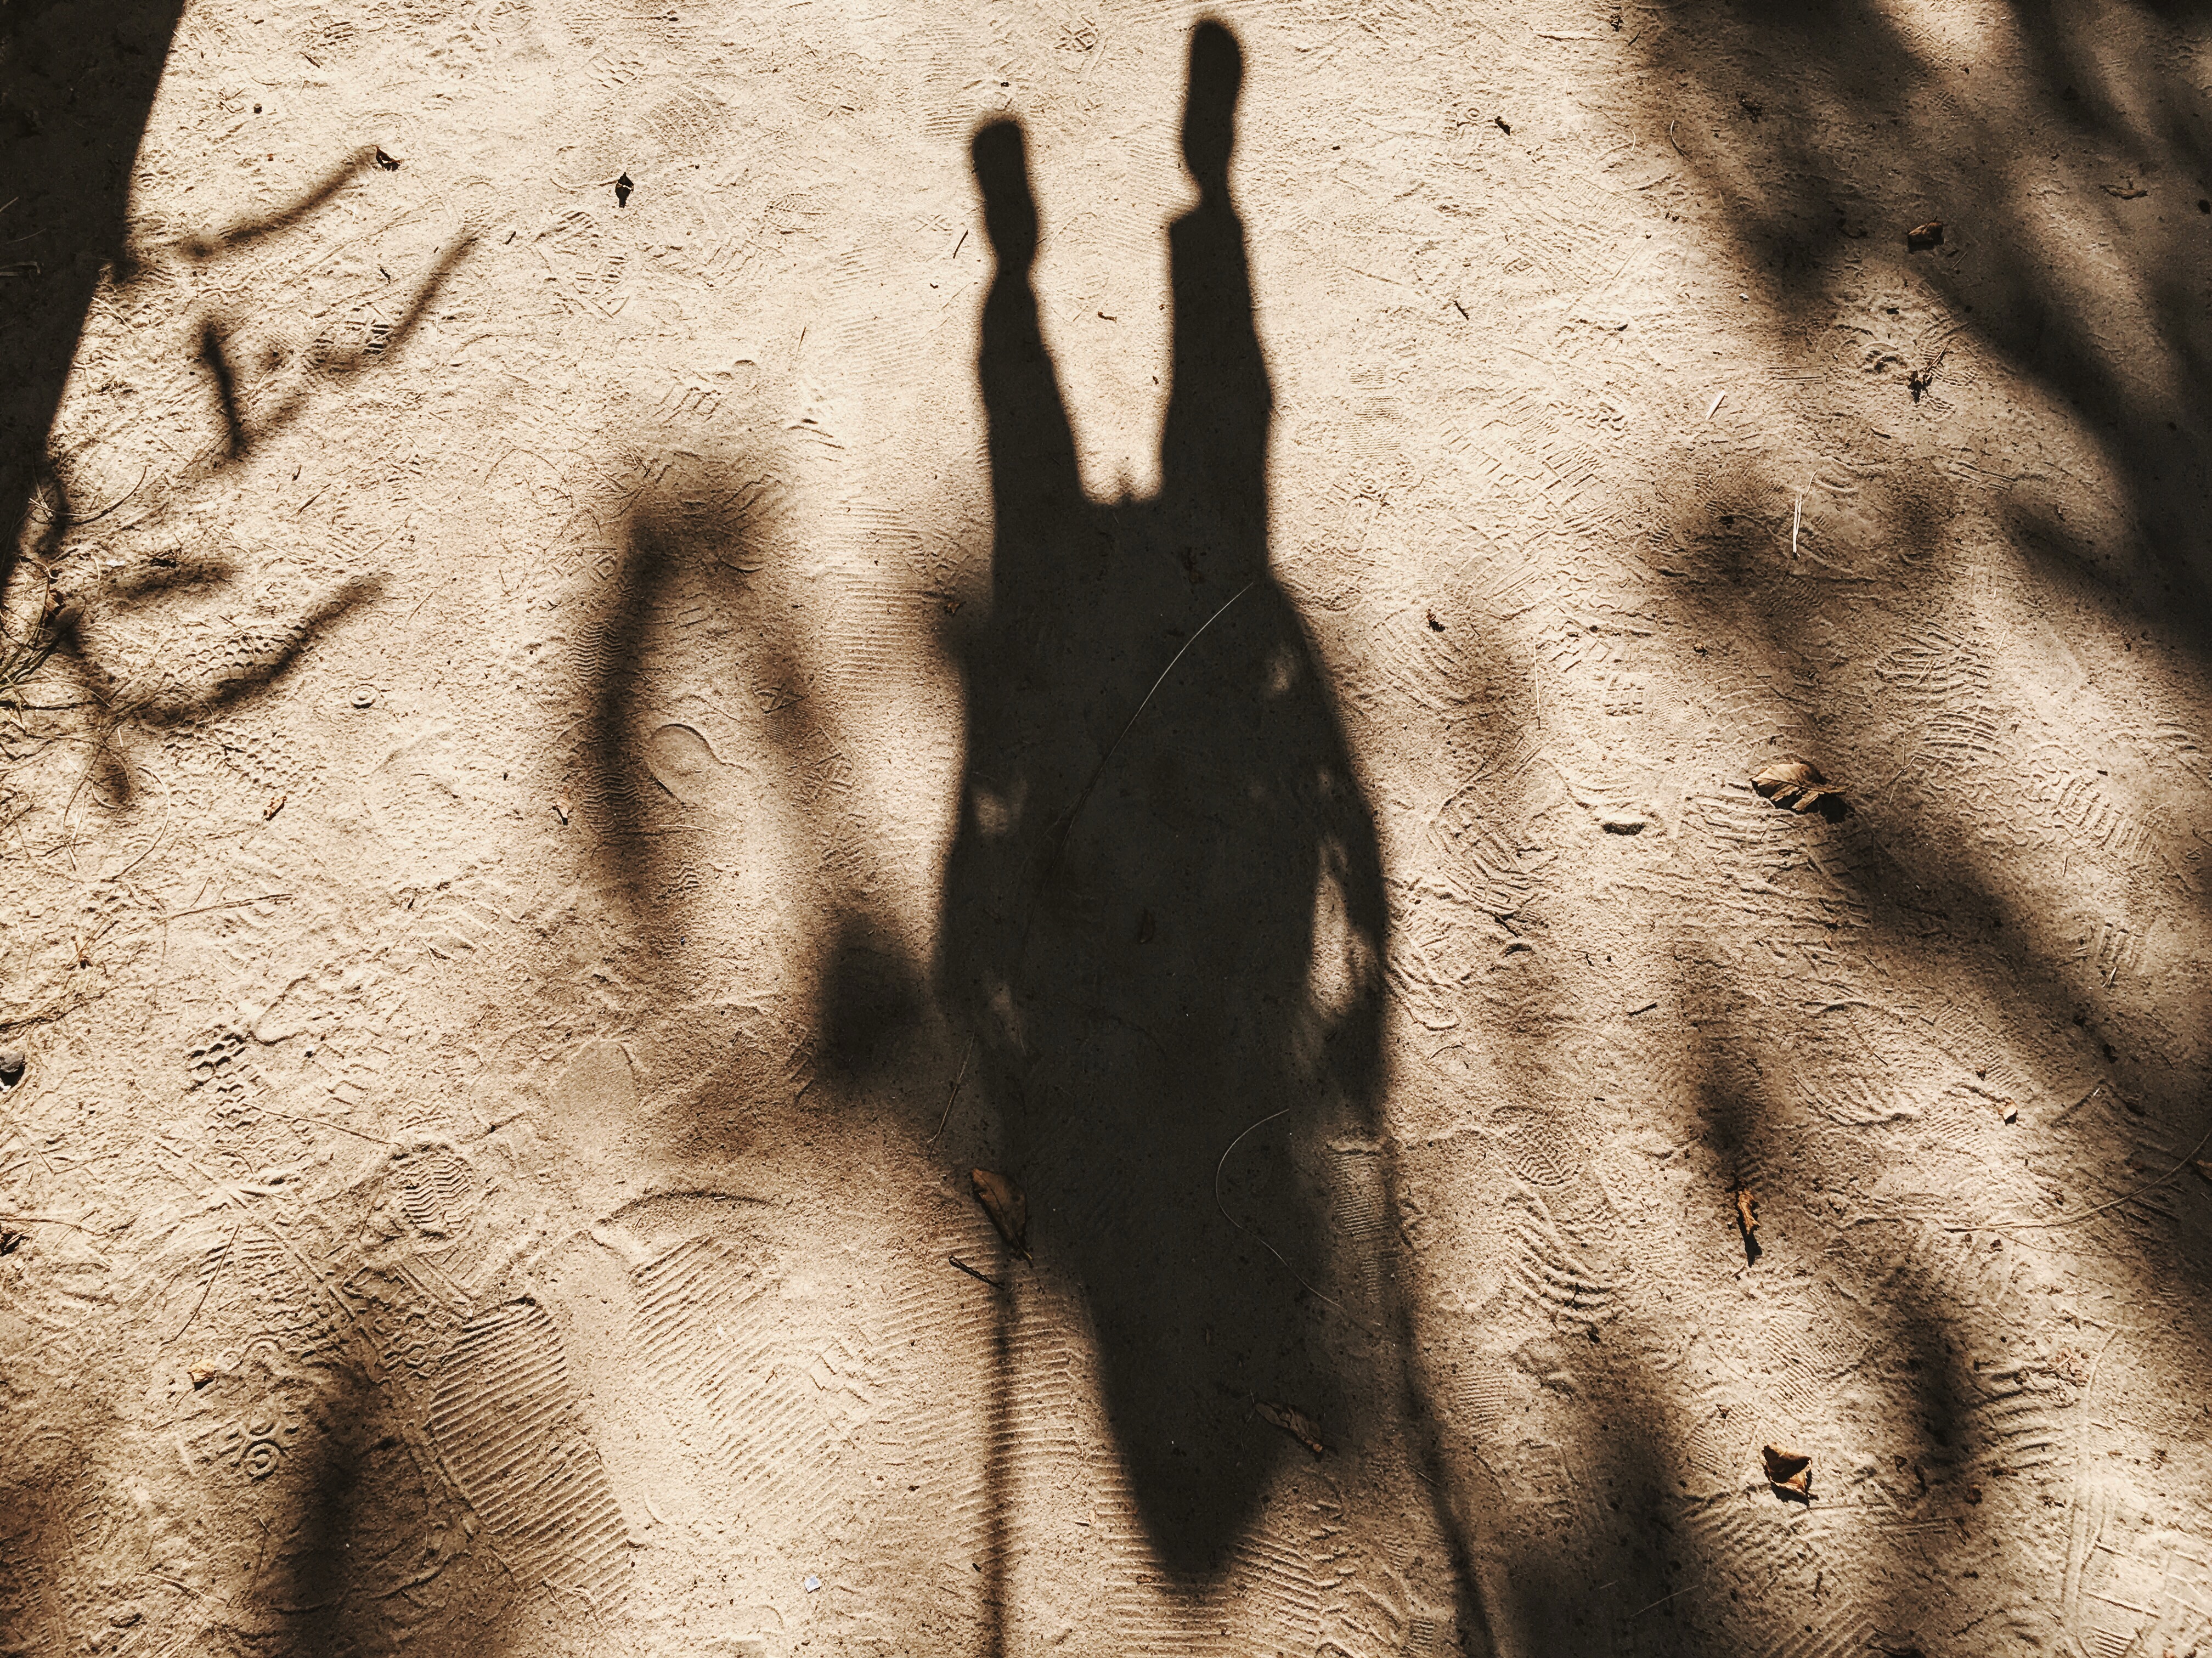
hand, sand, rock, person, photography, statue, shadow, close up, human body, footprints, art, temple, image, organ, footmarks